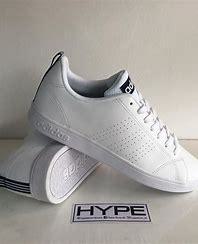
Brand: adidas
Model: neo Adidas NEO Advantage